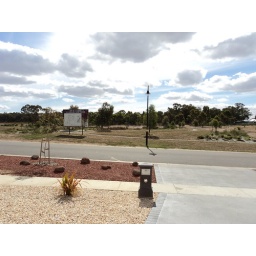
view over wet-land across the road from house 12/10